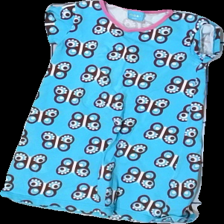
View: front
Type: Dress
Category: Children
Brand: Me & I
Colors: Blue, Pink, Brown
Material: 100% Cotton
Pattern: Other
Cut: Regular
Size: 98
Season: All
Damage: stain
Damage location: middle center
Damage 2: crooked seam
Damage 2 location: bottom right
Price range: <50
Recommended usage: Recycle
Description: blue dress with pattern